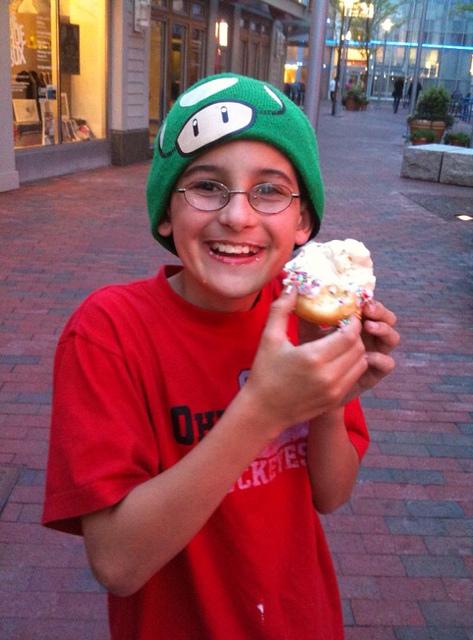
A happy boy eating a morning pastry at an outdoor mall